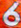
Number: 6